Krøll Cranes A/S

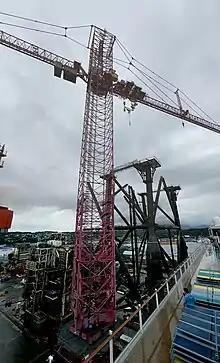
Krøll giant crane loading appr. 100 t within a range of 100 m

Krøll Cranes A/S is a Danish company located in Copenhagen and specializing in crane manufacturing, particularly tower cranes. The company has existed since the mid-1950s.